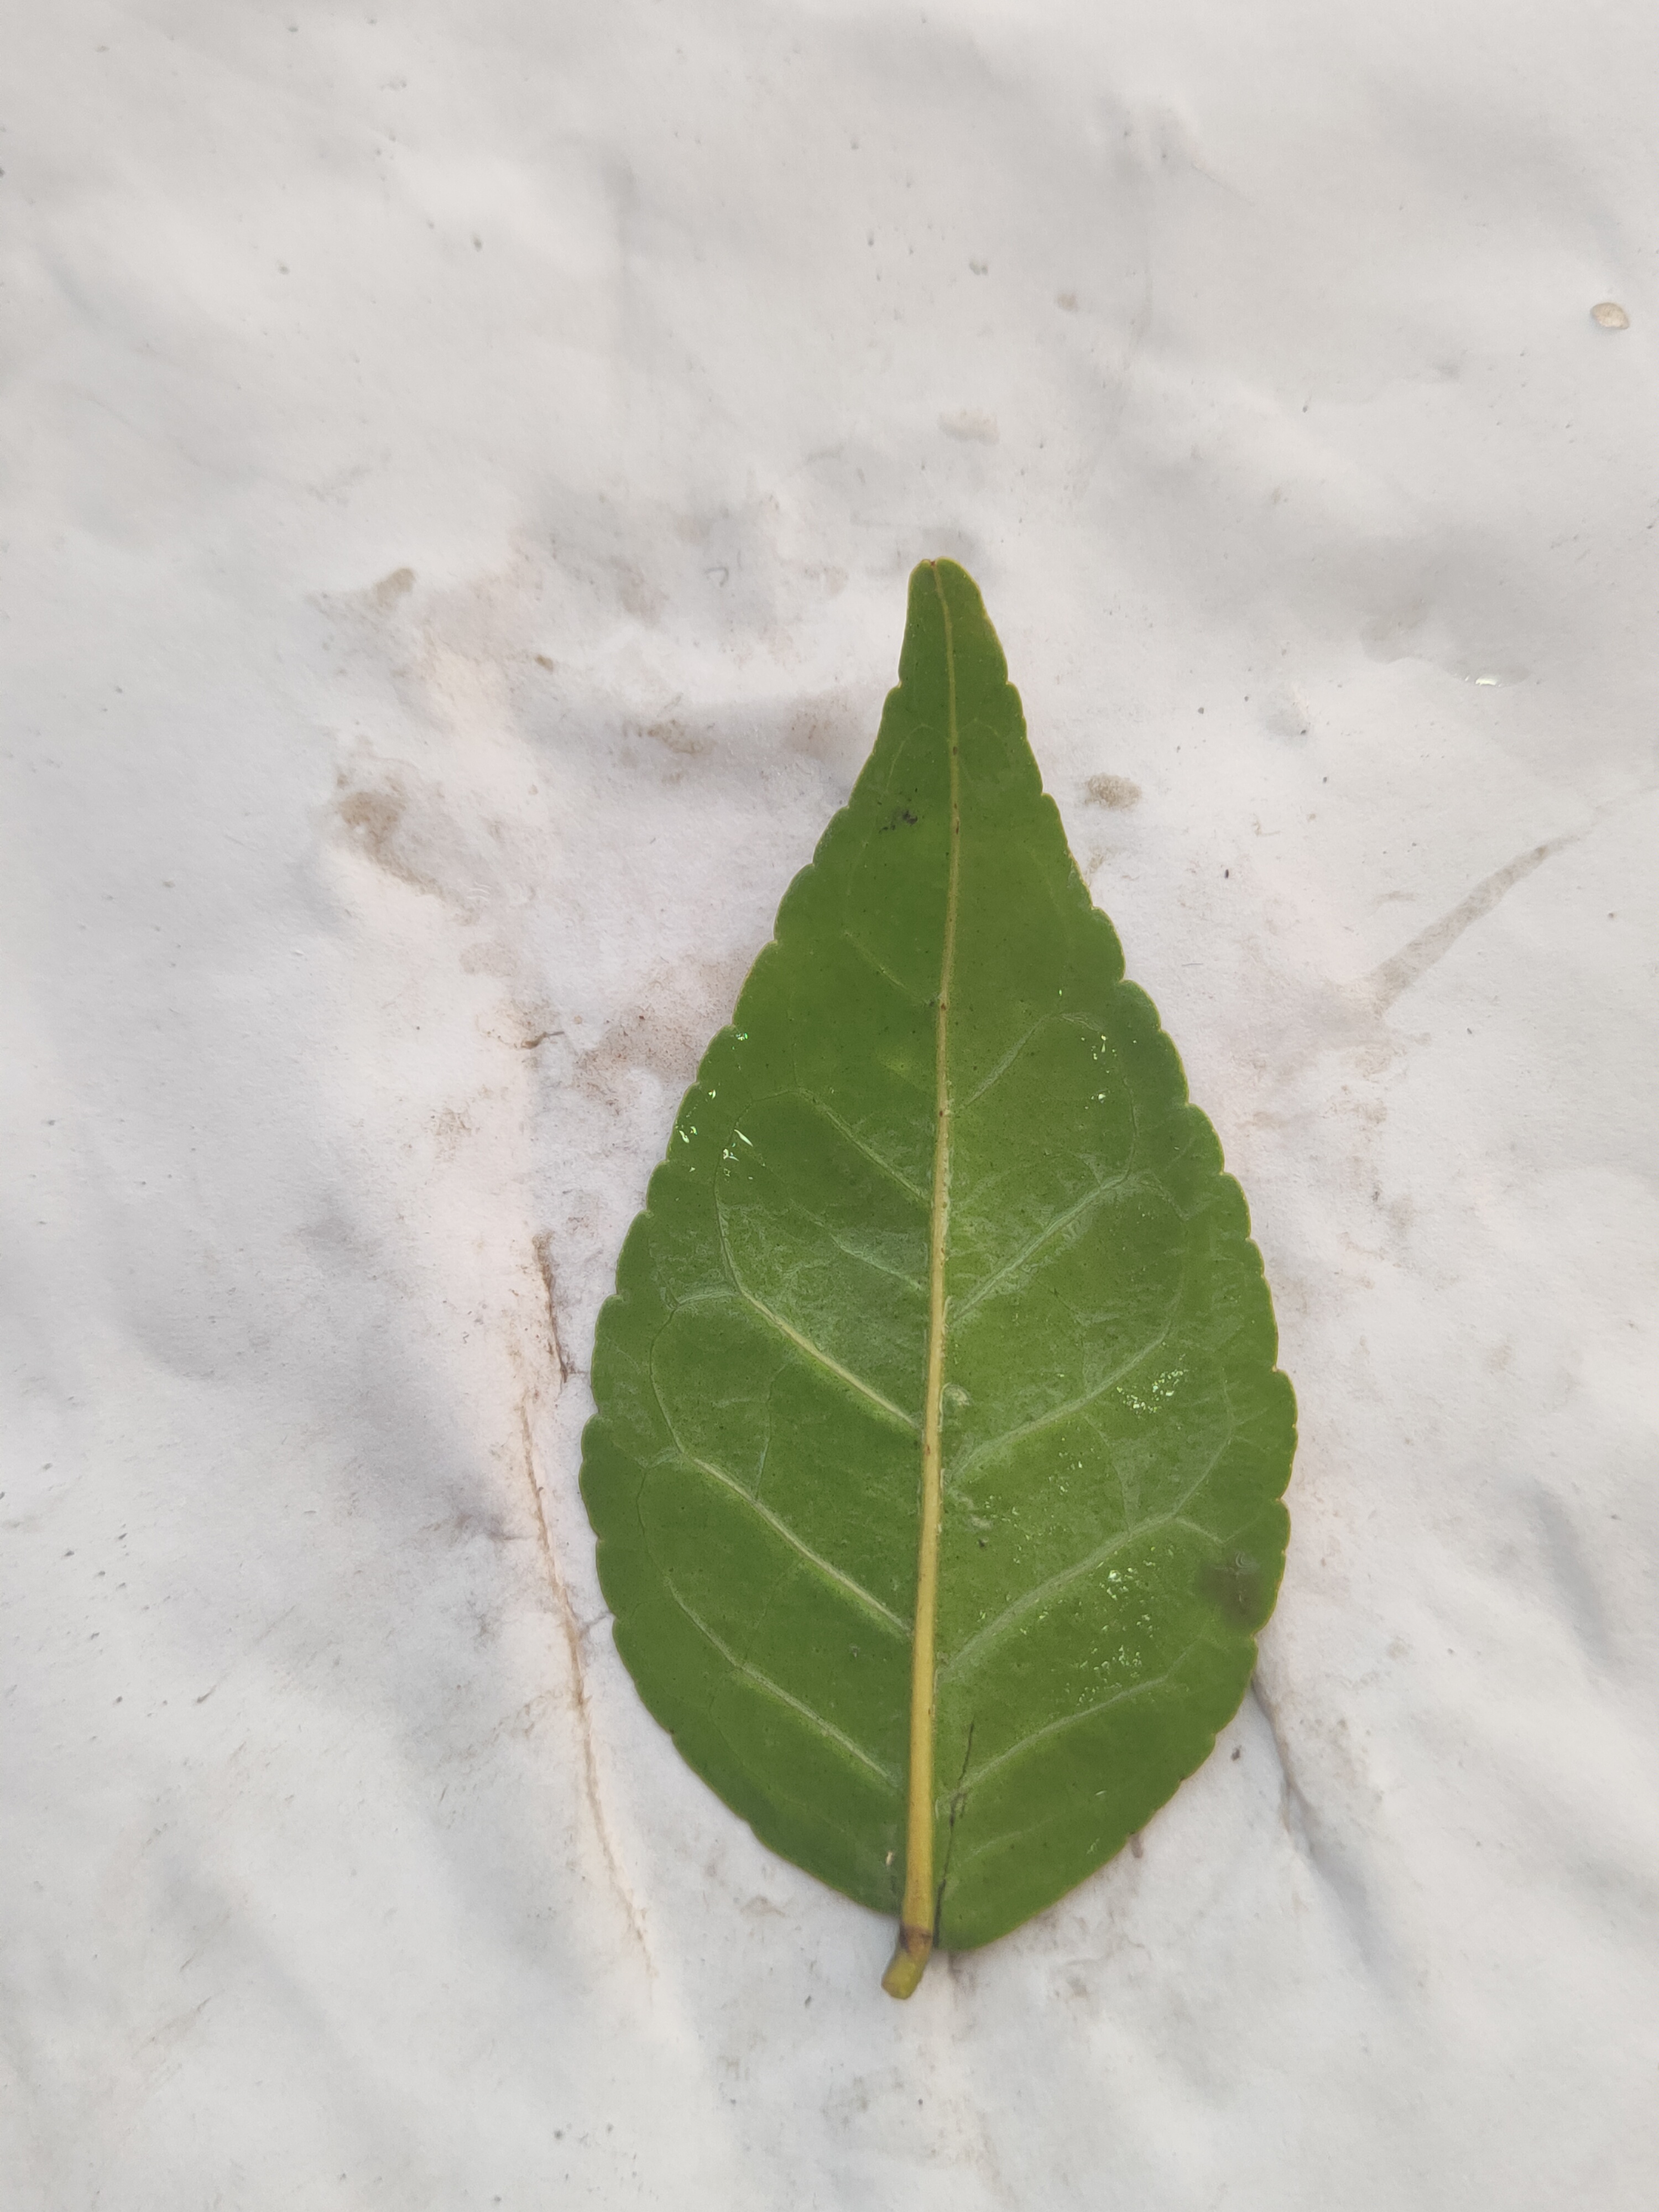
Leaf variety: Aegle marmelos